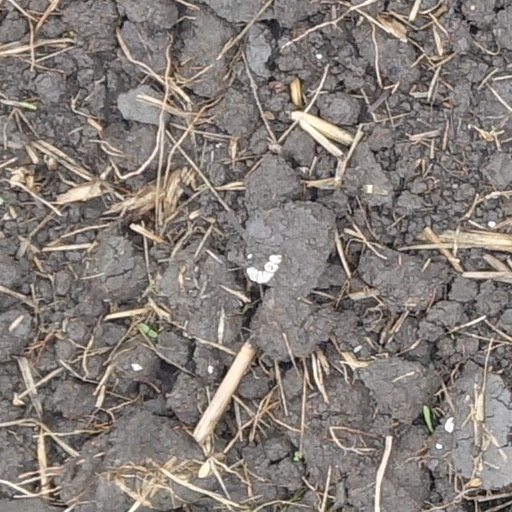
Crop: wheat